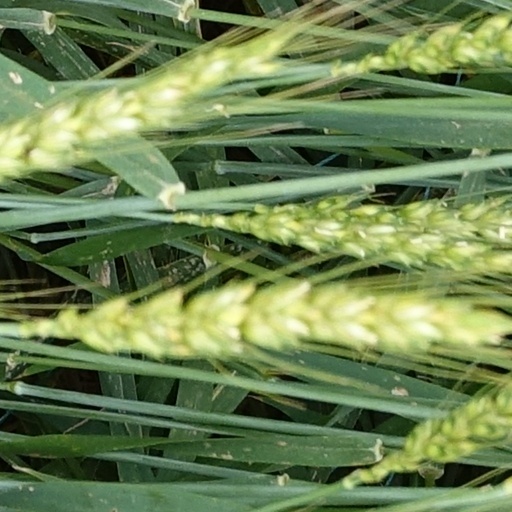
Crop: wheat